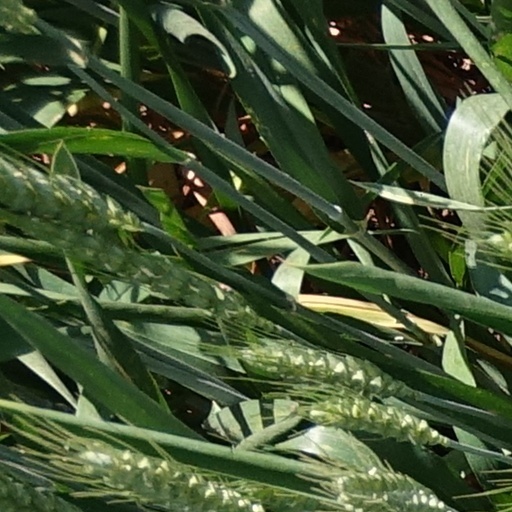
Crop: wheat